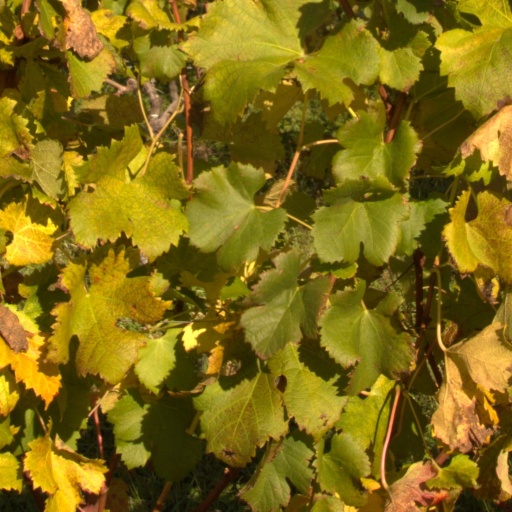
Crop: grape